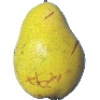
Label: Pear Monster 1